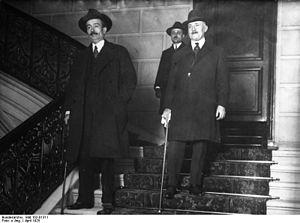
Joseph Caillaux, né au Mans le 30 mars 1863 et mort à Mamers le 21 novembre 1944, est un homme politique français.